Order of Francisco de Miranda

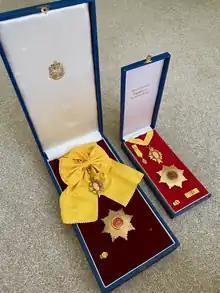
Order of Francisco de Miranda Grand Cross and Grand Officer sets

The official medal contractor for the Venezuelan government was N. S. Meyer of New York City.